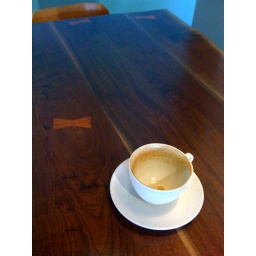
In the back by the blue wall @ The Coffee Ethic